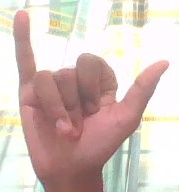
ASL sign: Y